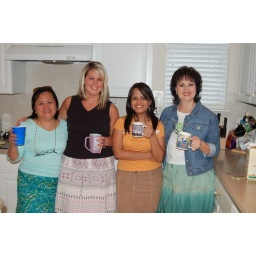
enjoying a cup of coffee with amber and ms. cathy in their beautiful house over at celebration village, orlando